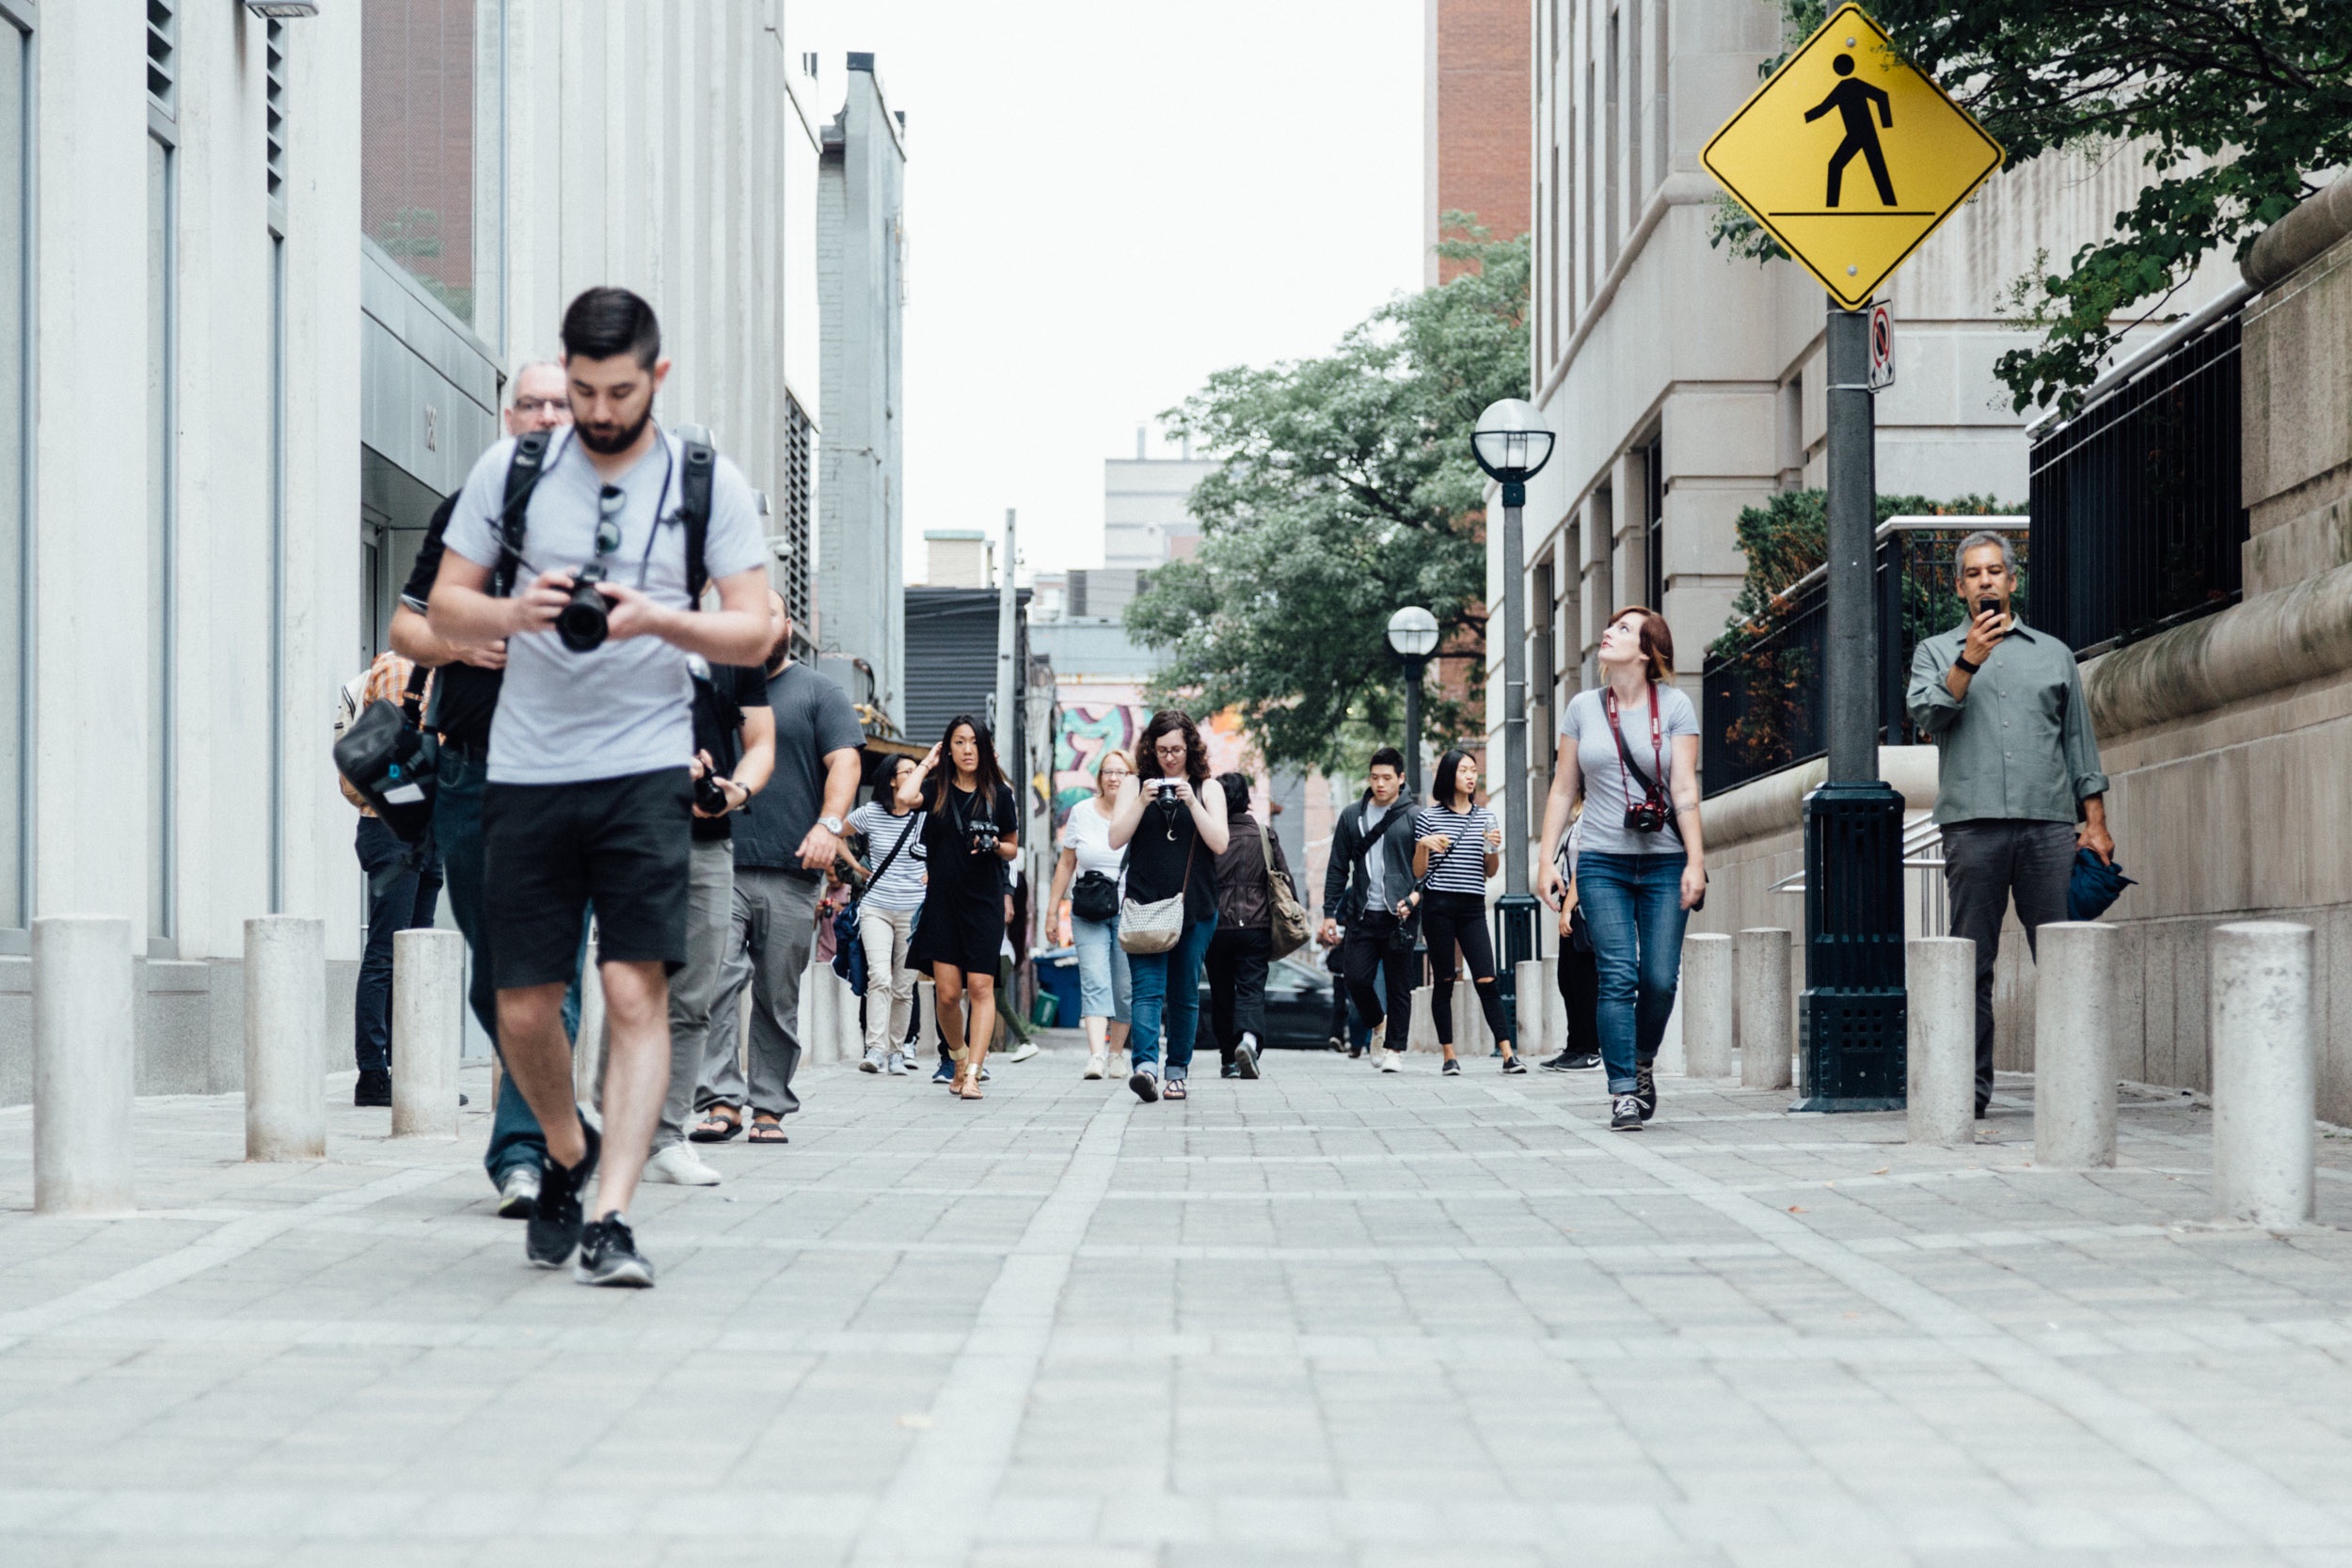
man, pedestrian, walking, road, street, sidewalk, urban, spring, fashion, infrastructure